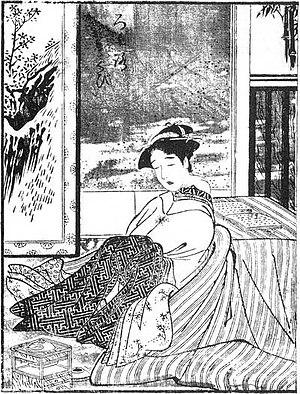
Le rokurokubi est une créature étrange de la mythologie japonaise, proche du nukekubi. Le jour, on dirait quelqu'un de tout à fait normal mais la nuit, son cou s'allonge.